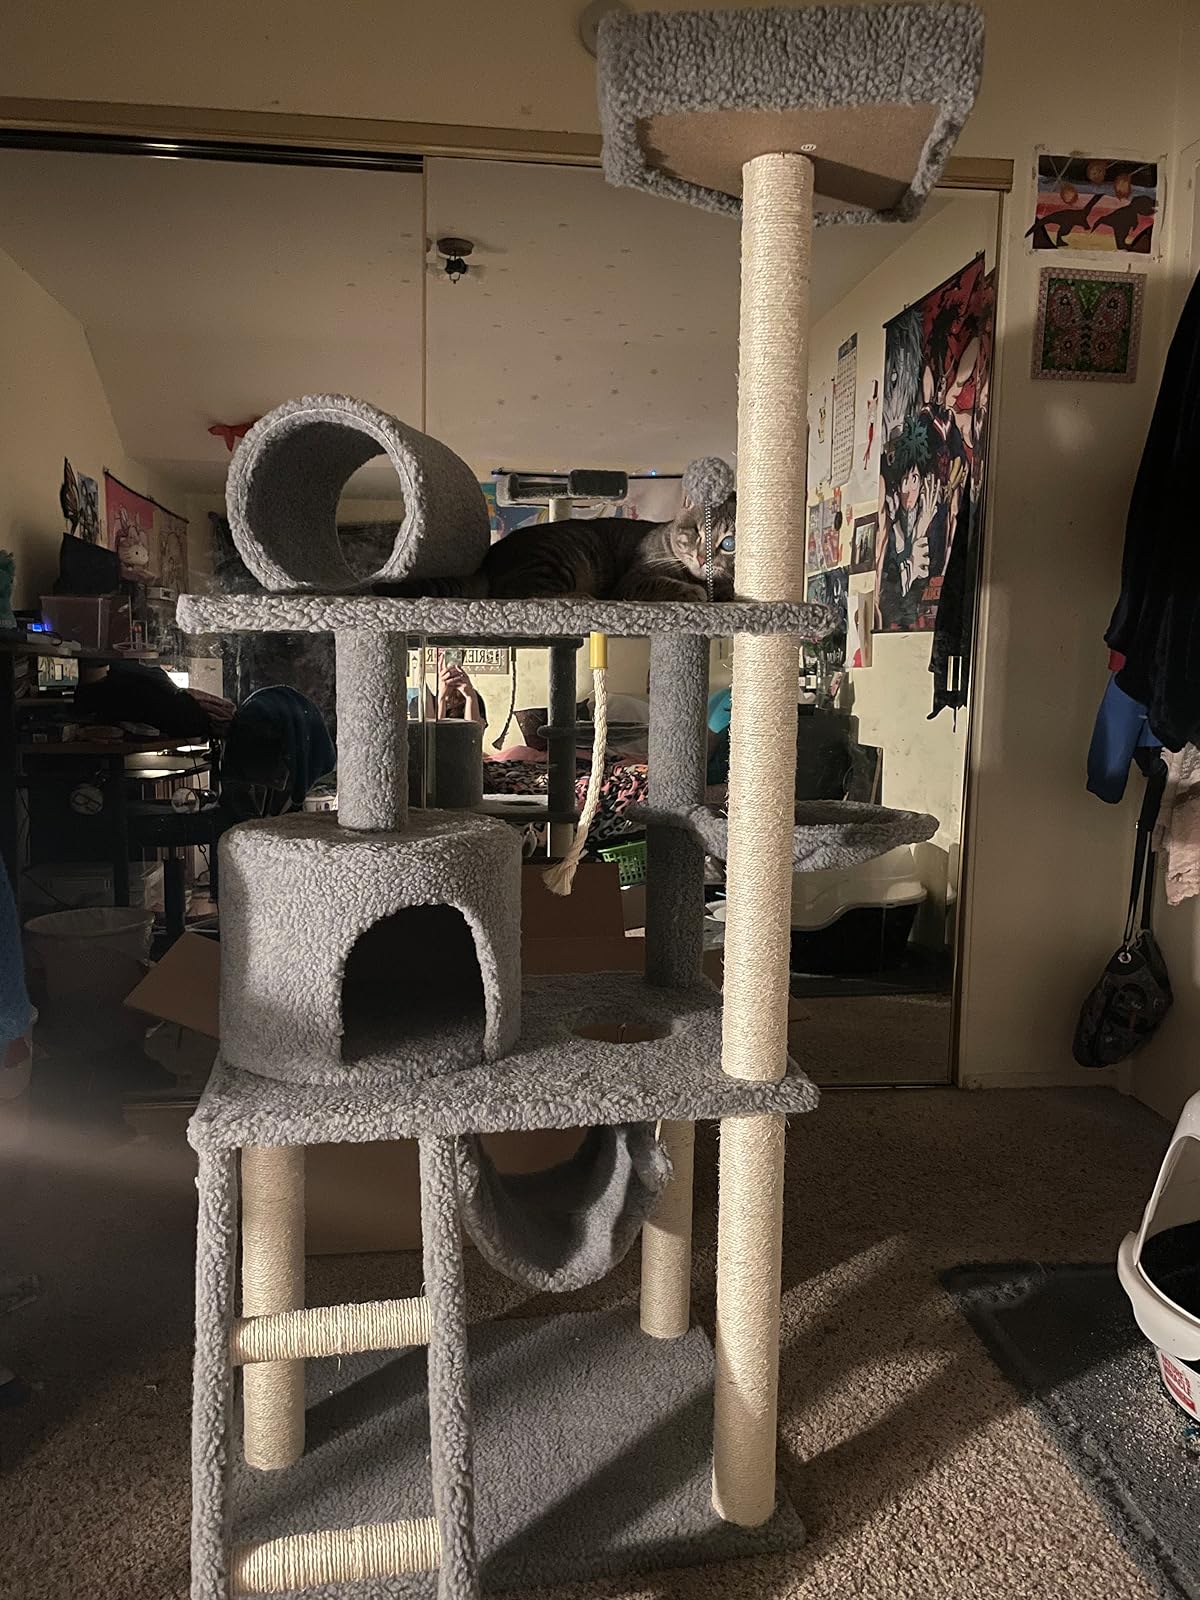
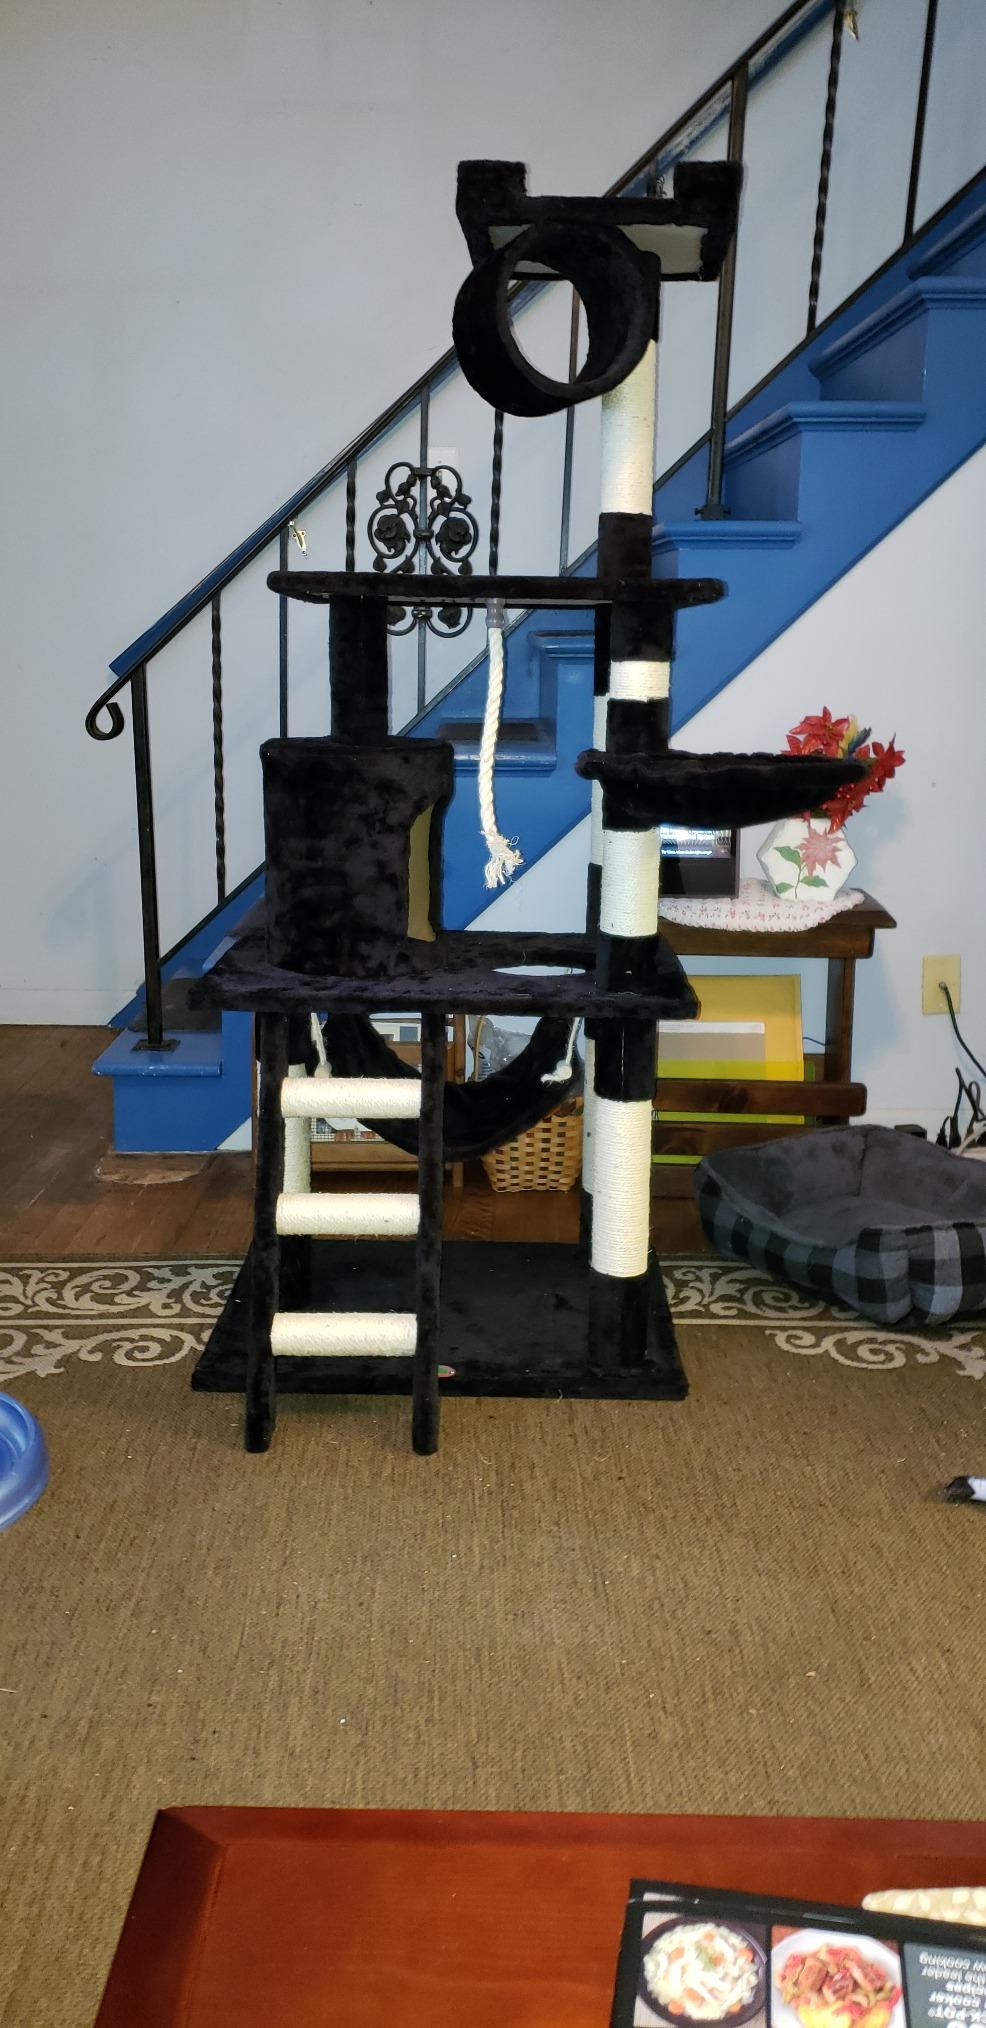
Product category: items_cat tree
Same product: no